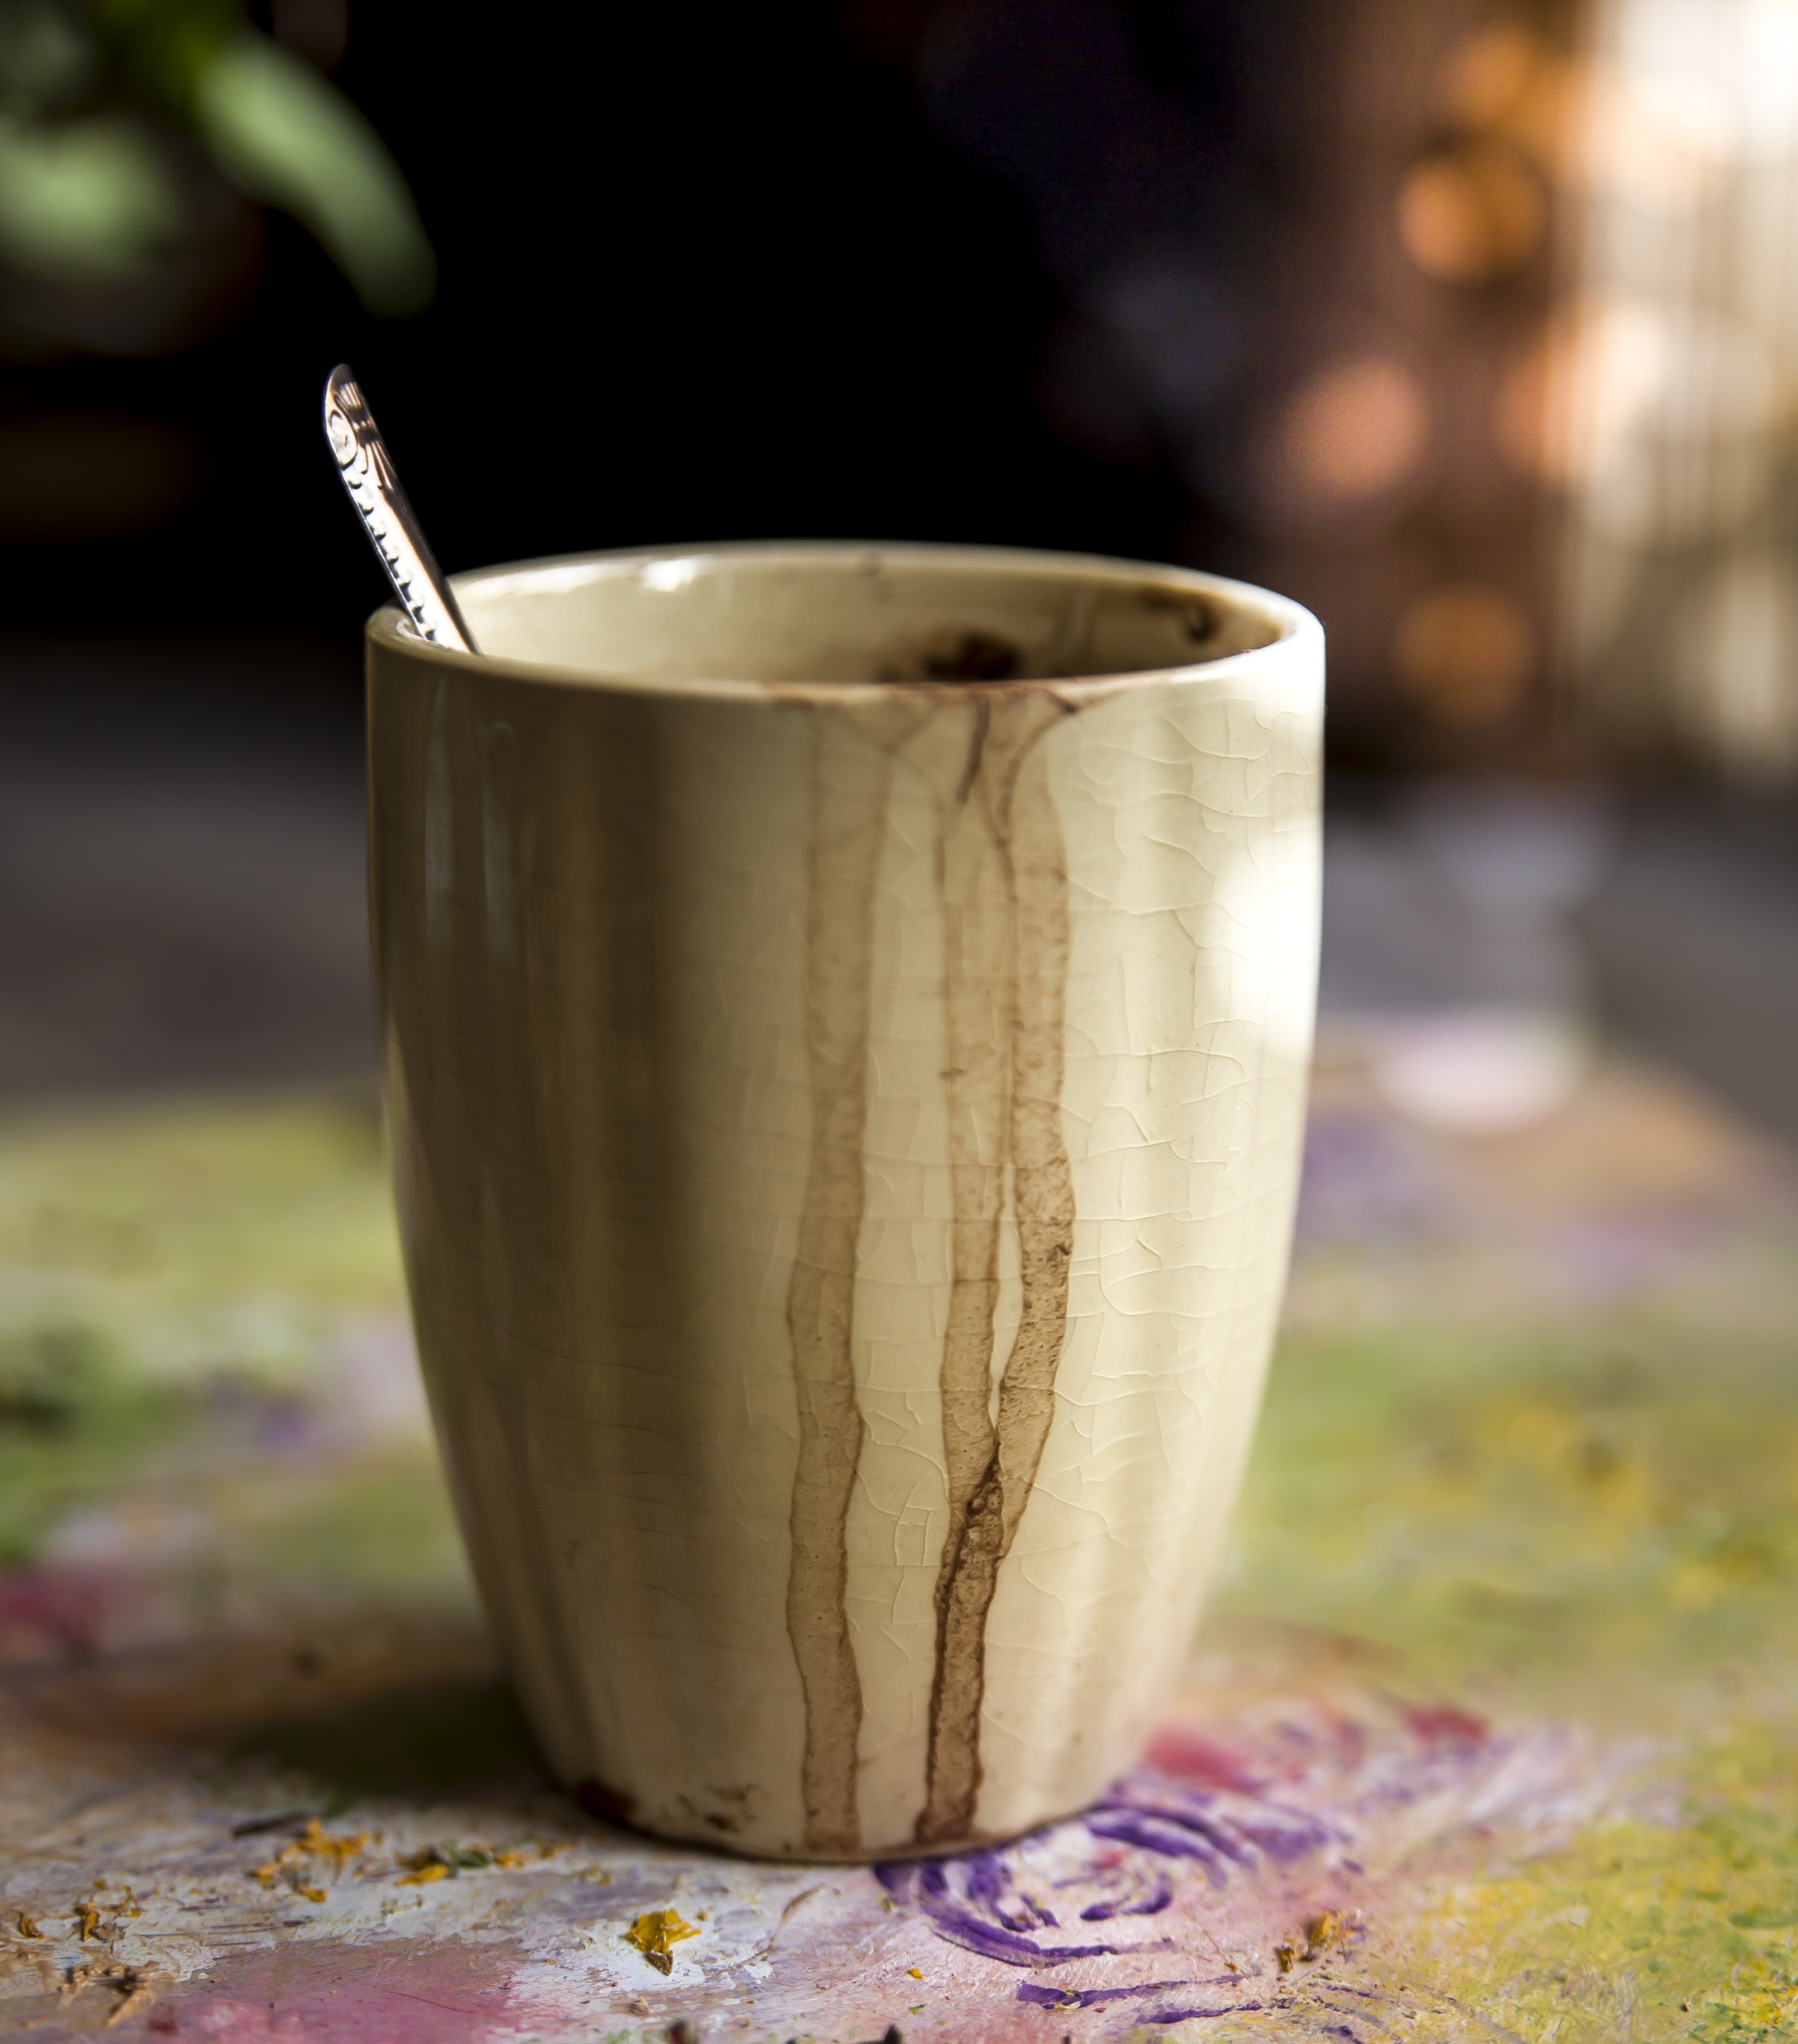
cup, tableware, plant, drinkware, musical instrument, dishware, coffee cup, teacup, serveware, wood, pottery, porcelain, tree, drink, grass, trunk, earthenware, bowl, ceramic, mug, vase, glass, circle, art, ingredient, artifact, hardwood, wood stain, still life photography, kitchen utensil, plant stem, font, macro photography, landscape, metal, cylinder, still life, flowerpot, interior design, flower